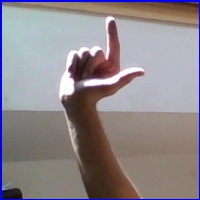
Letra: L